Books in Brazil

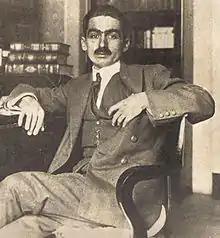
Lobato, one of the great supporters of the book in Brazil, Companhia Editora Nacional: "A country is made with men and books."

After the abdication of D. Pedro I, in 1832, the book trade suffered the economic effects of political uncertainty, and Plancher sold his firm to two countrymen on 9 June 1832. The buyers were Junio Constancio de Villeneuve and Réol- Antoine Mougenot, and July 15, 1834, Mougenot sold his share to Villeneuve, who has owned the first mechanical press in the southern hemisphere, after the first rotary and first Linotype. Its competitors were the "Typographia Nacional", "Paula Brito", "Laemmert", the "Typographia do Diário", and the printers Correio Mercantil and Correio da Tarde. At the time, two of the oldest registered Brazilian novels were produced: "O Aniversário de D. Miguel em 1828" by J. M. Pereira da Silva in 1838, and "Os Assassinos Misteriosos (The Mysterious Assassins)", by Justiniano José da Rocha, in 1839.